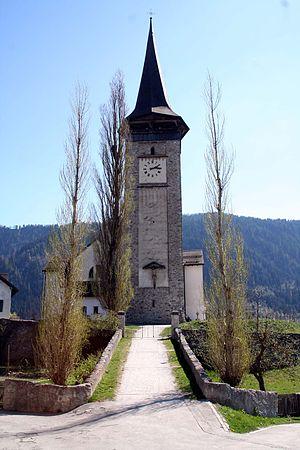
Cette liste présente les biens culturels d'importance nationale dans le canton des Grisons. Cette liste correspond à l'édition 2009 de l'Inventaire Suisse des biens culturels d'importance nationale pour le canton des Grisons. Il est trié par commune et inclus : 174 bâtiments séparés, 16 collections et 38 sites archéologiques.